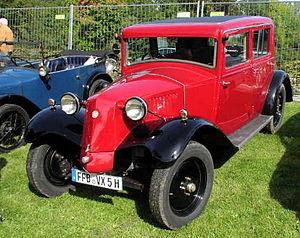
Tatra est une entreprise tchèque fabriquant des camions depuis 1898, et qui a exercé l’activité de constructeur automobile entre 1897 et 1998. Pionnier dans ce domaine en Europe centrale, Tatra a longtemps été réputé pour ses grandes routières aux lignes aérodynamiques. La marque a également produit des avions et des bus.
La Tatra 30 est une voiture du fabricant tchèque Tatra fabriquée entre 1926 et 1928. En 1928, la voiture est équipée de nouveaux moteurs et est appelée la Tatra 30/52, et sera produite jusqu'en 1931.